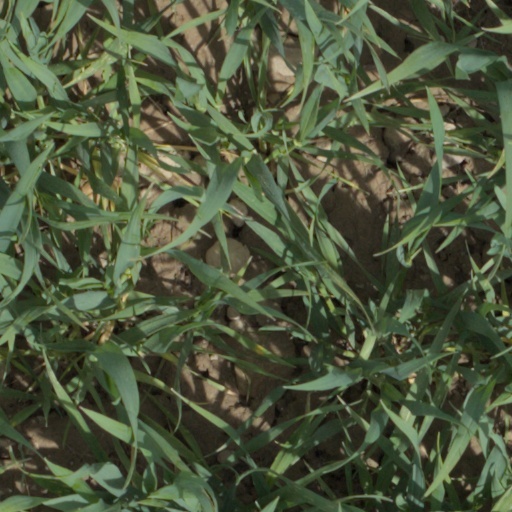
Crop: wheat